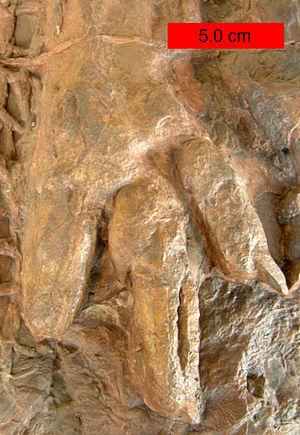
Une ichnite est une empreinte de pied fossilisée.